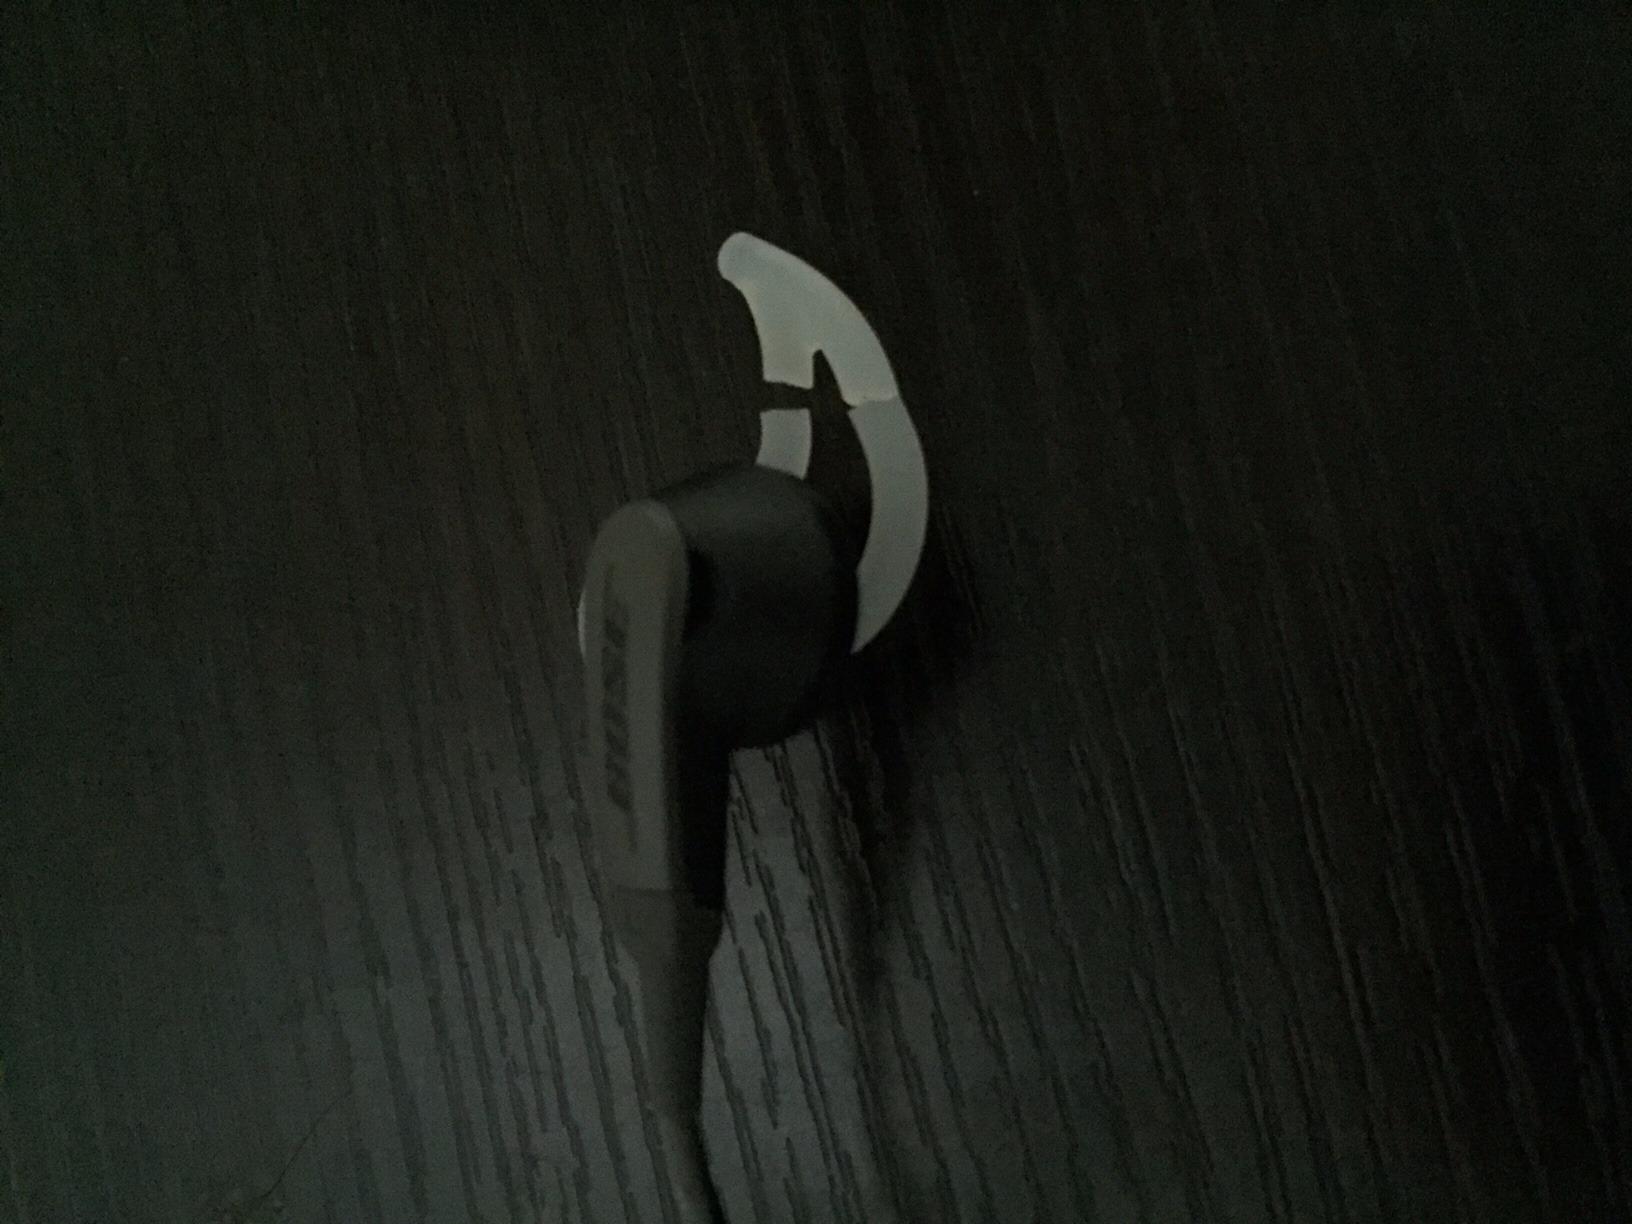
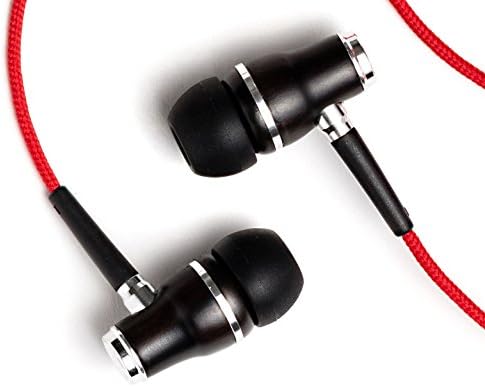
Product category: headphones
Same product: no